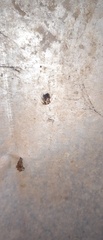
Species: Parasteatoda_tepidariorum